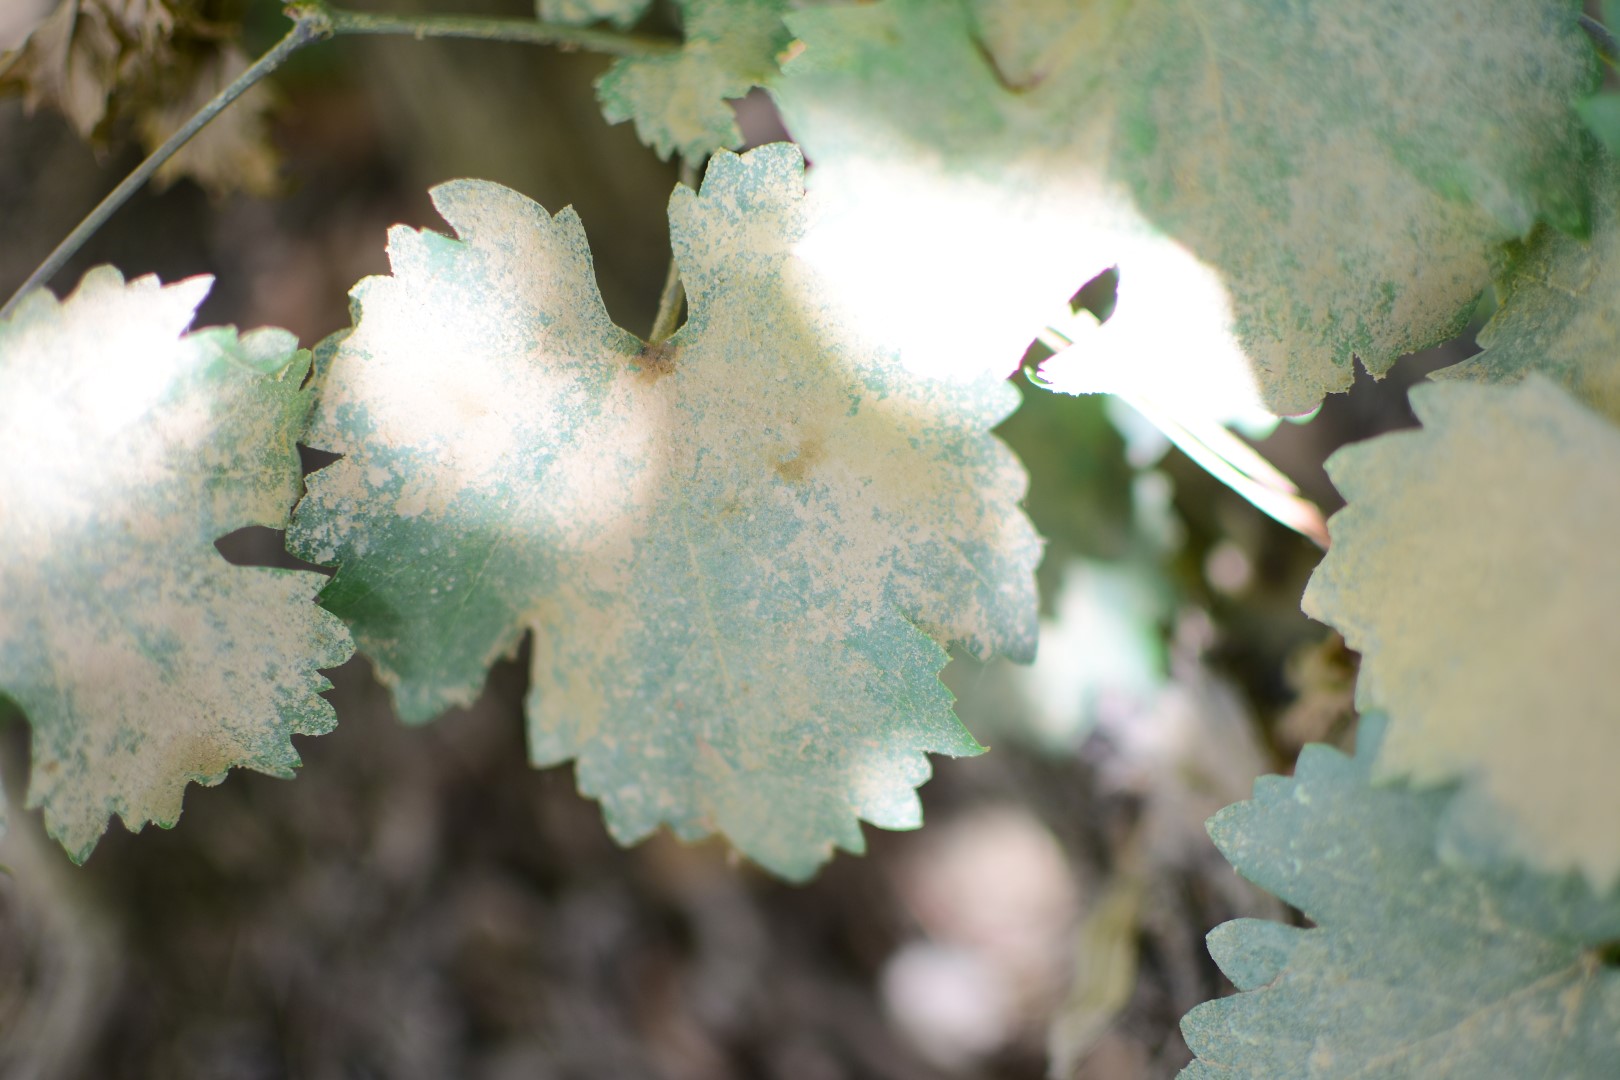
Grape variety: Shdah